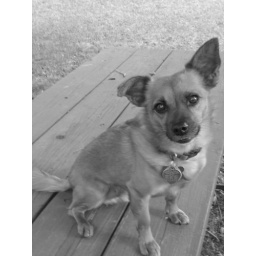
He looks like a road dog in this one.